L.A. Bounty

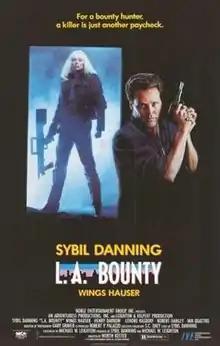

L.A. Bounty is a 1989 American action thriller film directed by Worth Keeter, starring Sybil Danning, Wings Hauser, Henry Darrow, Lenore Kasdorf and Robert Hanley. Danning plays a vigilante ex-cop on the trail of a mayoral candidate, who has been abducted by the same psychopathic mobster (Hauser) responsible for the killing of her former partner. It was the actress' most significant attempt at a straightforward action franchise that would do away with her sex symbol image. A long-in-the-works sequel never materialized, making it her last feature starring role.